Scottie Lewis

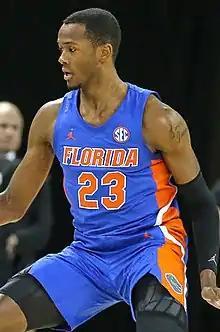
Lewis in January 2020

George Scott Lewis Jr. (born March 12, 2000) is an American professional basketball player for the Niagara River Lions of the Canadian Elite Basketball League (CEBL). He played college basketball for the Florida Gators.